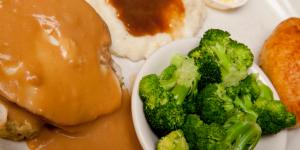
pavo en salsa de mango